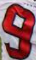
Number: 9